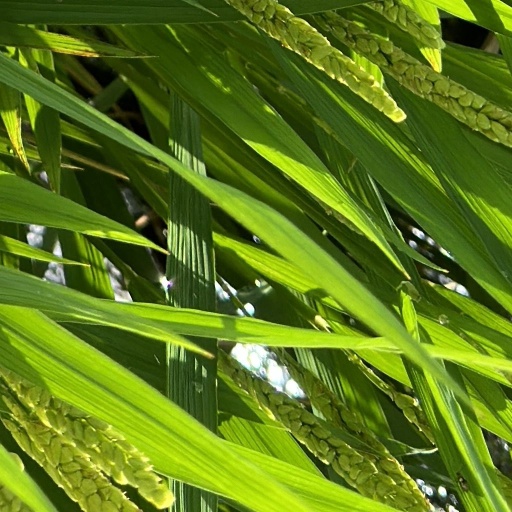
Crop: rice